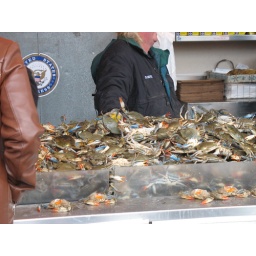
crabs at the fish market in DC